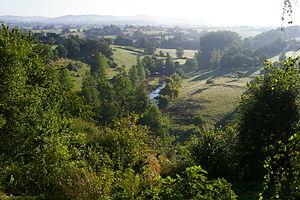
La communauté de communes des Coëvrons, habituellement dénommée 3C, est une communauté de communes française, située à l'est du département de la Mayenne et dans la région Pays de la Loire. L'Établissement public de coopération intercommunale à fiscalité propre, né officiellement le 31 décembre 2012, a été créé par arrêté préfectoral du 31 août 2012 dans le cadre de la loi du 16 décembre 2010 et du § VII du schéma départemental de coopération intercommunale, adopté lors de la séance du 25 novembre 2011 de la Commission départementale de coopération intercommunale; son périmètre a fait l'objet d'un arrêté du Préfet de la Mayenne en date du 16 décembre 2011.
L'Erve est une rivière française des deux départements de la Mayenne et de la Sarthe, en région Pays de la Loire, et un affluent droit de la Sarthe, donc un sous-affluent de la Loire.